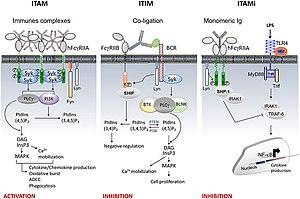
Mode de signalisation des récepteurs Fc
Un récepteur Fc est une protéine transmembranaire présente à la surface de certaines cellules —dont les lymphocytes B, les cellules dendritiques, les lymphocytes NK, les macrophages, les neutrophiles, les éosinophiles, les basophiles, les thrombocytes et les mastocytes — qui contribuent aux fonctions protectrices du système immunitaire. Les récepteurs Fc se lient aux anticorps qui ont opsonisé les pathogènes tentant d'envahir des cellules. Leur activité stimule la destruction des microbes par des cellules phagocytes ou cytotoxiques, ou celle des cellules infectées par phagocytose ou cytotoxicité à médiation cellulaire dépendante des anticorps.